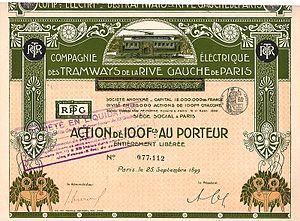
Action de 100 FF de la Compagnie électrique des tramways de la rive gauche de Paris, du 25 septembre 1899.
La Compagnie électrique des tramways de la rive gauche de Paris, est une compagnie exploitant un réseau de tramway à Paris. Elle est fondée le 19 janvier 1900, dans le but de créer un tramway de Montreuil-sous-Bois à Boulogne-Billancourt.